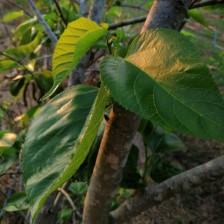
Variety: TaiwanMeacho